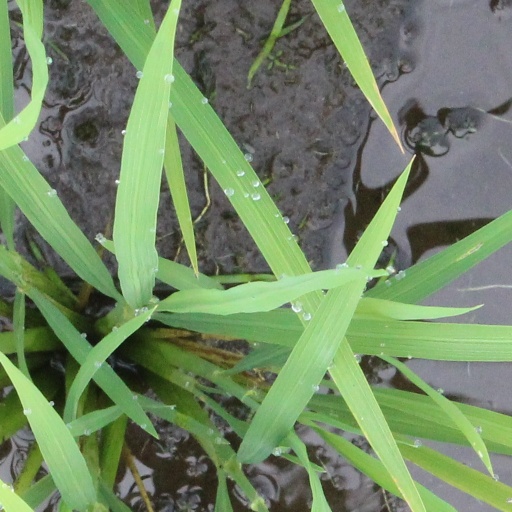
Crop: rice